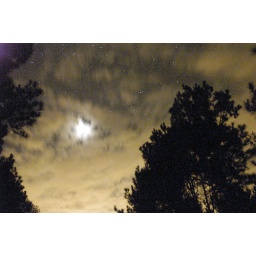
Eclipse of the moon barefoot in the red dirt road